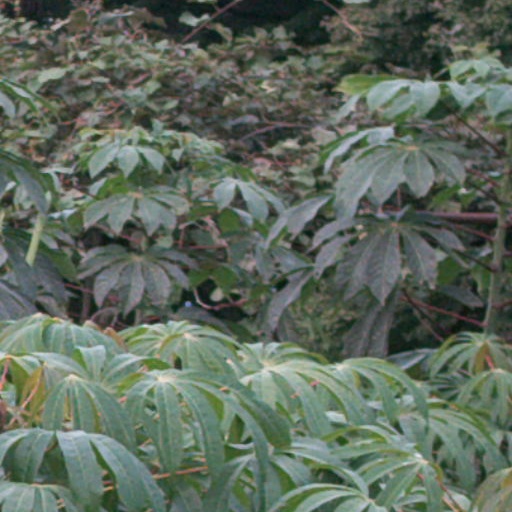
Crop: cassava